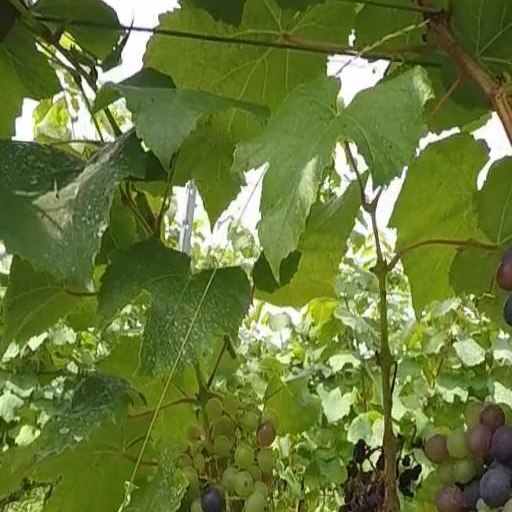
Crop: grape